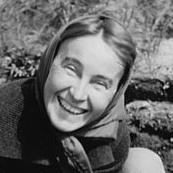
Age: 44